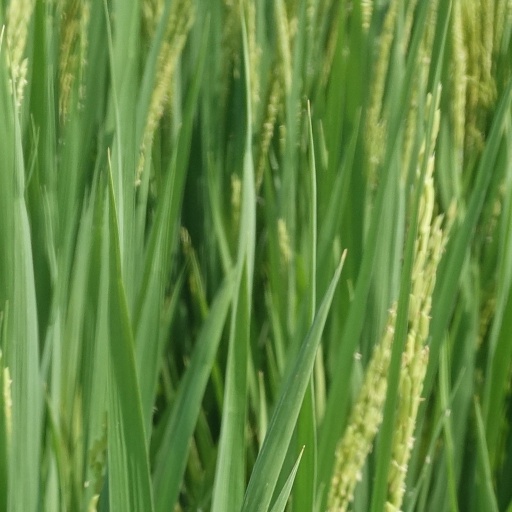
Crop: rice